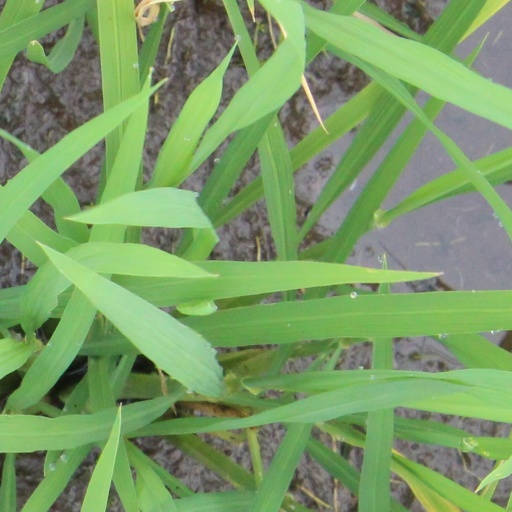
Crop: rice